Jack Weisenburger

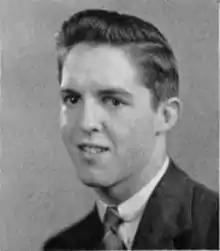
Weisenburger from 1944 Muskegon Heights H.S. yearbook

John Edward Weisenburger (August 2, 1926 – March 25, 2019) was an American football and baseball player. He played college football for the University of Michigan from 1944 to 1947 and was the starting fullback for the undefeated 1947 Michigan Wolverines football team that became known as the "Mad Magicians" and has been rated as the greatest football team in Michigan history. He later played professional baseball for five years from 1948 to 1952.